Fort Langley National Historic Site

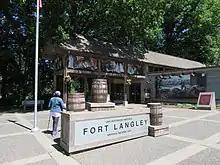
Entrance to the national historic site. The site's visitor centre is visible in the background.

In 1923, the Canadian government designated Fort Langley as a National Historic Site and erected a commemorative plaque near the storehouse. At this time, the site consisted only of the one building and of land. From 1931 to 1956, the Native Sons and Daughters of British Columbia operated a museum out of the storehouse. Parks Canada took control of the site in 1955, and a joint Federal-Provincial program reconstructed three buildings in time for the centennial of the founding of British Columbia in 1958. In 1978, the site became a national historic park, and has consisted of 8.5 hectares (21 acres) since 1985.